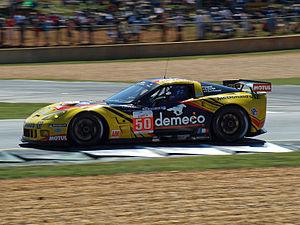
Patrick Bornhauser est un chef d'entreprise et pilote automobile français né le 29 juin 1957 à Orléans.
Julien Canal, né le 15 juillet 1982 au Mans, est un pilote automobile français.